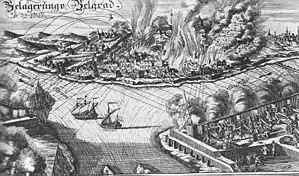
Le siège de Belgrade de 1717 eut lieu pendant la guerre austro-vénitienne-ottomane de 1714-1718 après la victoire des Impériaux à Petrovaradin et se termine le 17 août 1717 avec la conquête de la place forte par les troupes impériales sous le commandement d'Eugène de Savoie.
Belgrade est la capitale et la plus grande ville de Serbie. Au recensement de 2011, la ville intra muros comptait 1 233 796 habitants et, avec le district dont elle est le centre, appelé Ville de Belgrade, 1 687 132 habitants en 2017, cela représente 24 % de la population totale de Serbie.
1717 est une année commune commençant un vendredi.
Osmân Ağa de Timișoara est un militaire et historien ottoman d'origine bosniaque, né en 1670 à Temesvar, mort à Constantinople en 1720. Ağa est un titre honorifique turc.
La Marine de guerre impériale et royale, plus généralement nommée la Marine austro-hongroise, était la force navale de l'Autriche-Hongrie. À l'origine une flottille marchande basée en mer Adriatique, elle évolua progressivement en une marine de guerre capable d'opérer à l'échelle mondiale. Elle était aussi constituée d'une marine fluviale, dédiée à surveillance du Danube et fut l'une des premières marines au monde à recourir avec succès aux hydravions. Ses navires utilisaient le sigle SMS pour Seiner Majestät Schiff, qui signifie « le navire de sa majesté ».